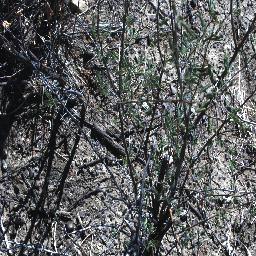
Label: prickly_acacia